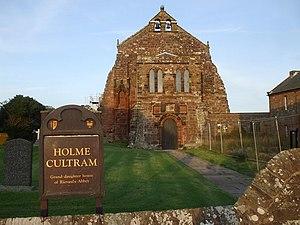
L’abbaye de Holmcultram est une ancienne abbaye cistercienne située dans le village de Abbeytown, en Angleterre. Comme la plupart des abbayes britanniques, elle a été fermée par Henry VIII durant la campagne de dissolution des monastères.